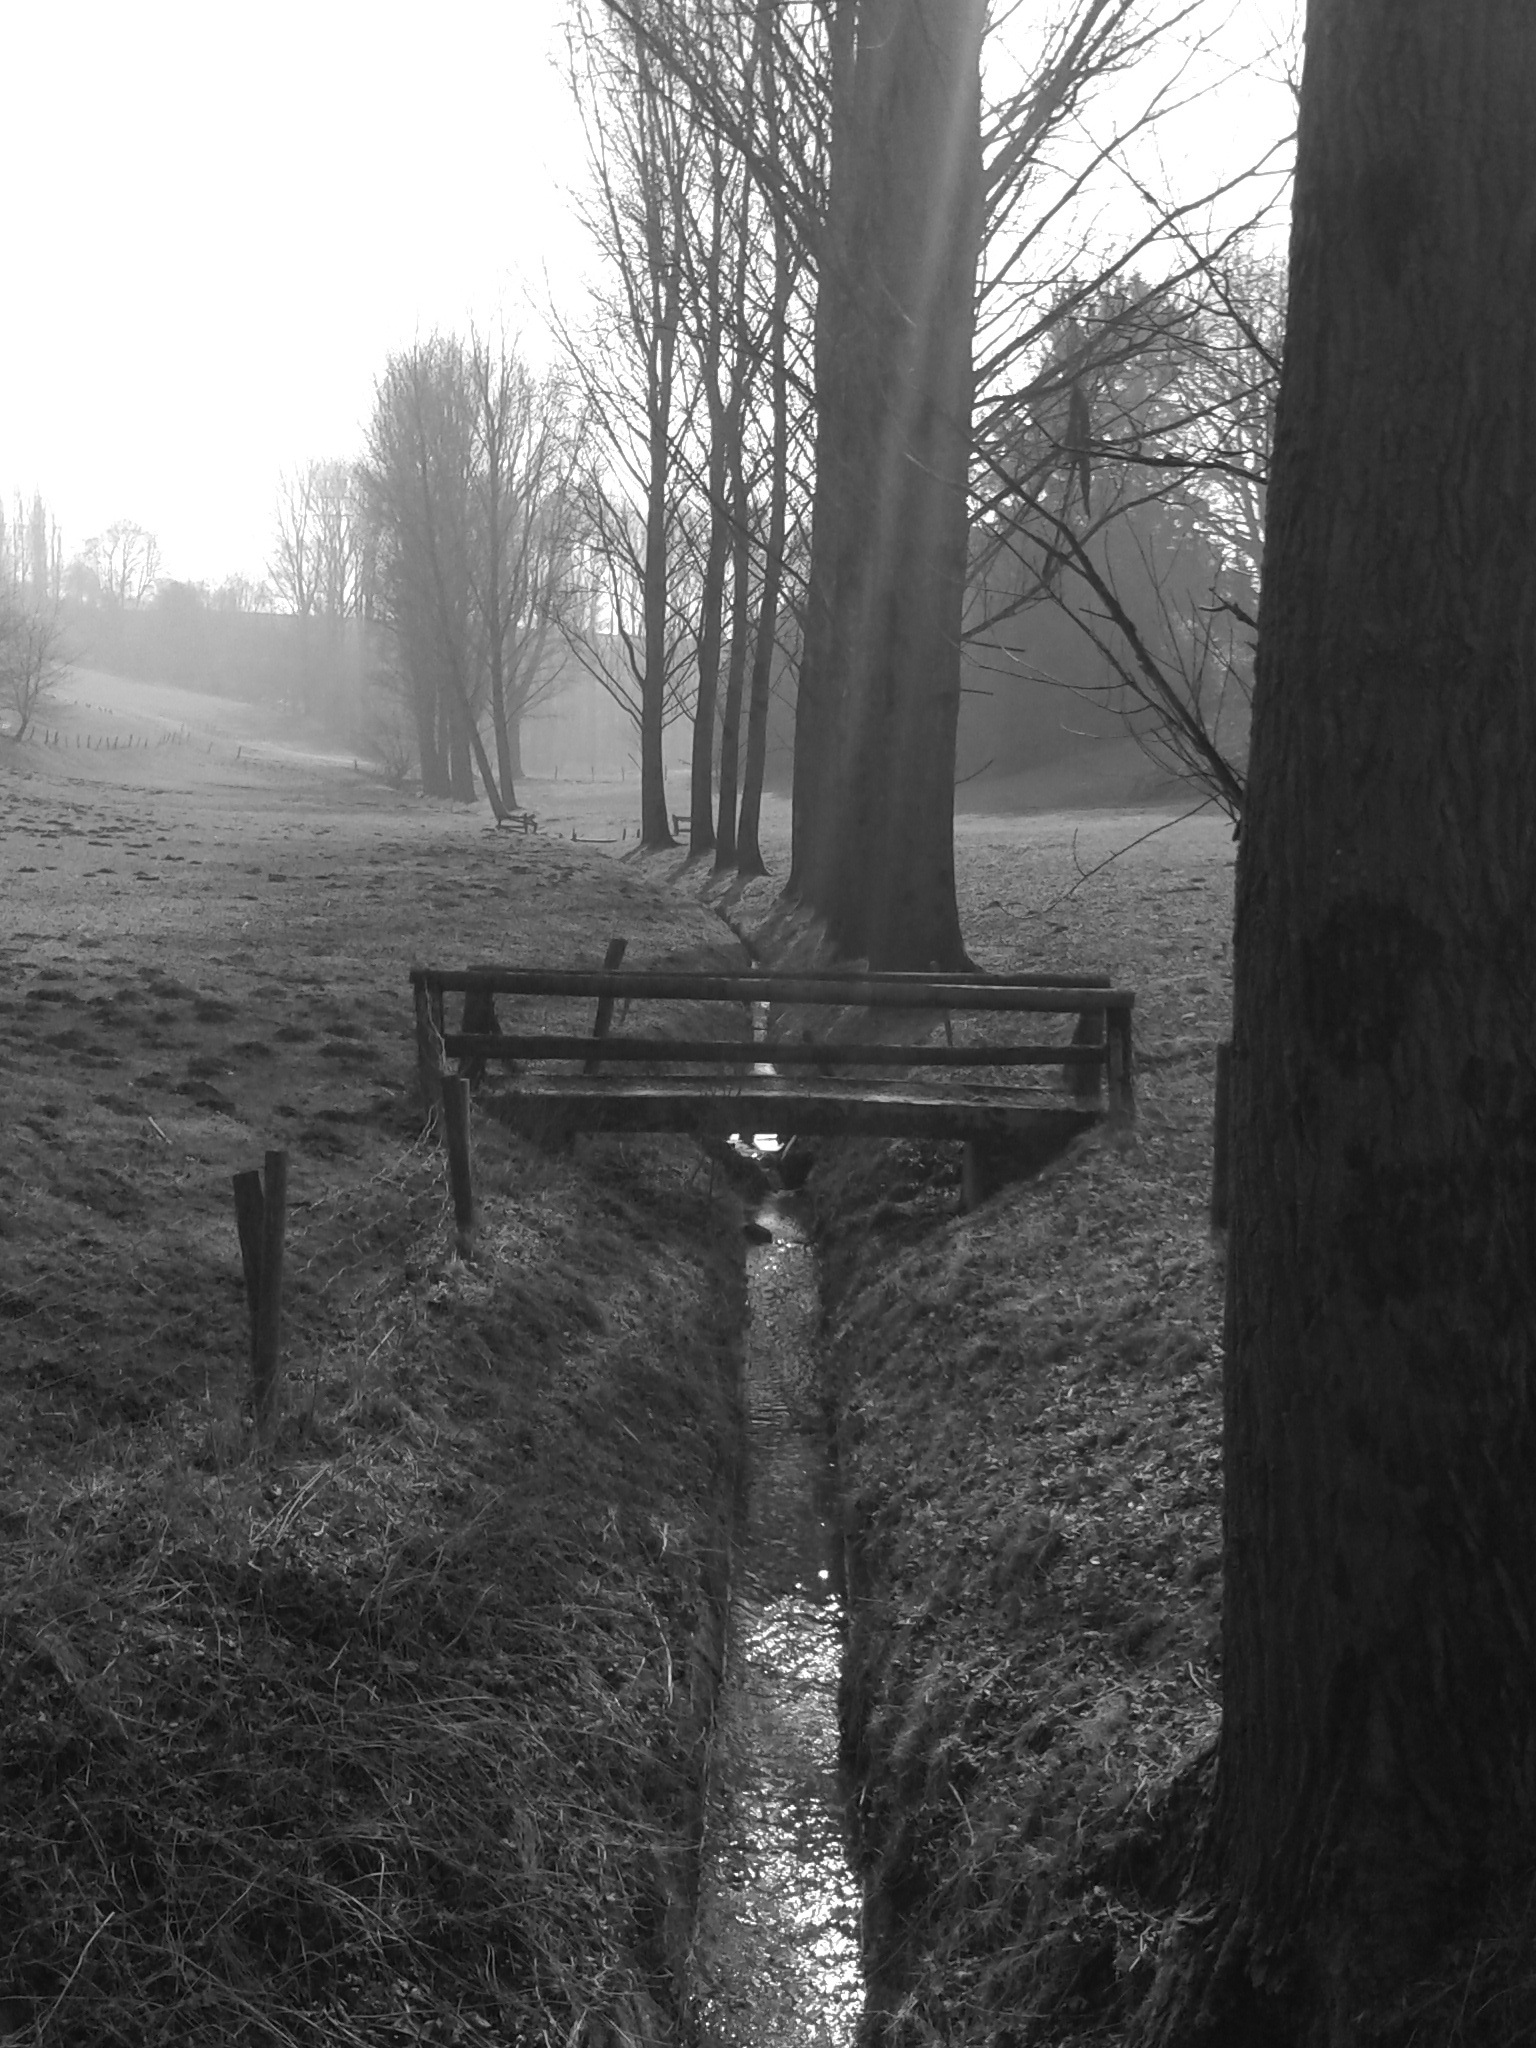
landscape, tree, nature, forest, grass, winter, black and white, plant, wood, mist, bridge, sunlight, morning, web, reflection, darkness, black, monochrome, season, trees, woodland, bach, habitat, shape, rural area, monochrome photography, atmospheric phenomenon, woody plant